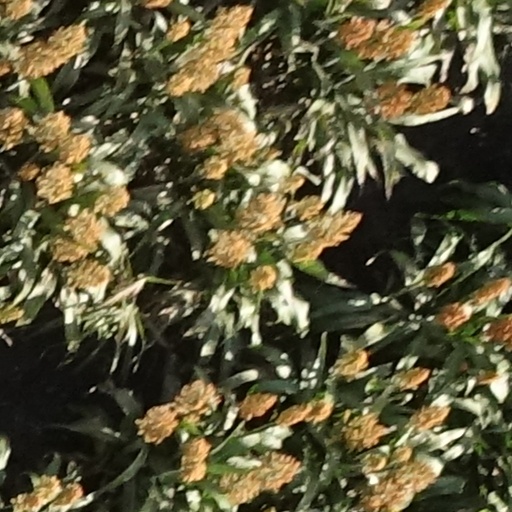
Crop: sorghum